Air America (airline)

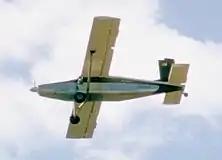

Air America flew civilians, diplomats, spies, refugees, commandos, sabotage teams, doctors, war casualties, drug enforcement officers, and even visiting VIPs like U.S. President Richard Nixon all over Southeast Asia. Part of the CIA's support operations in Laos involved logistical support for Hmong militia fighting the North Vietnamese forces and their Pathet Lao allies. Thousands of tons of food were delivered via Air America routes, including live chickens, pigs, water buffalo, and cattle. On top of the food drops (known as "rice drops") came the logistical demands for the war itself, and Air America pilots flew thousands of flights transporting and air-dropping ammunition and weapons (referred to as "hard rice") to friendly forces.